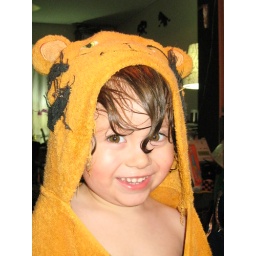
tiger in a towel